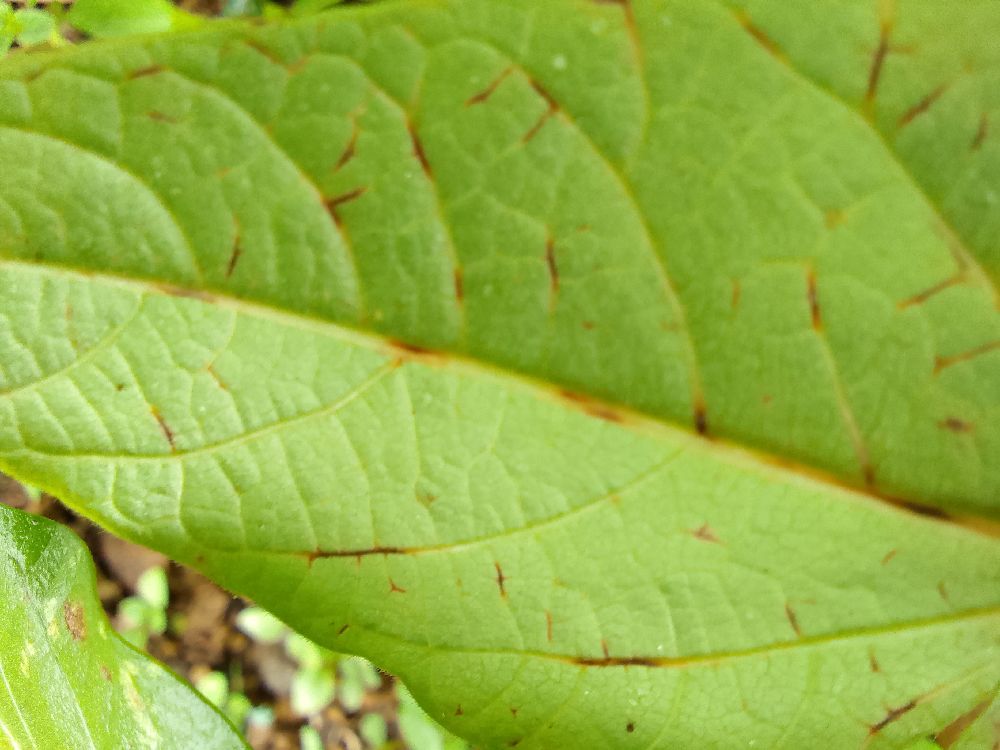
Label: anthracnose